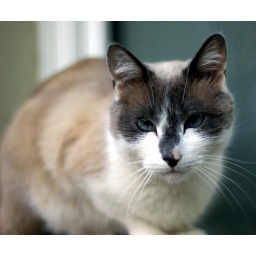
This cat is always hanging around in one street near mine...